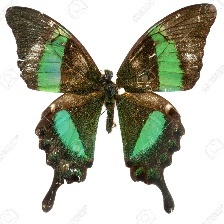
Species: BANDED PEACOCK